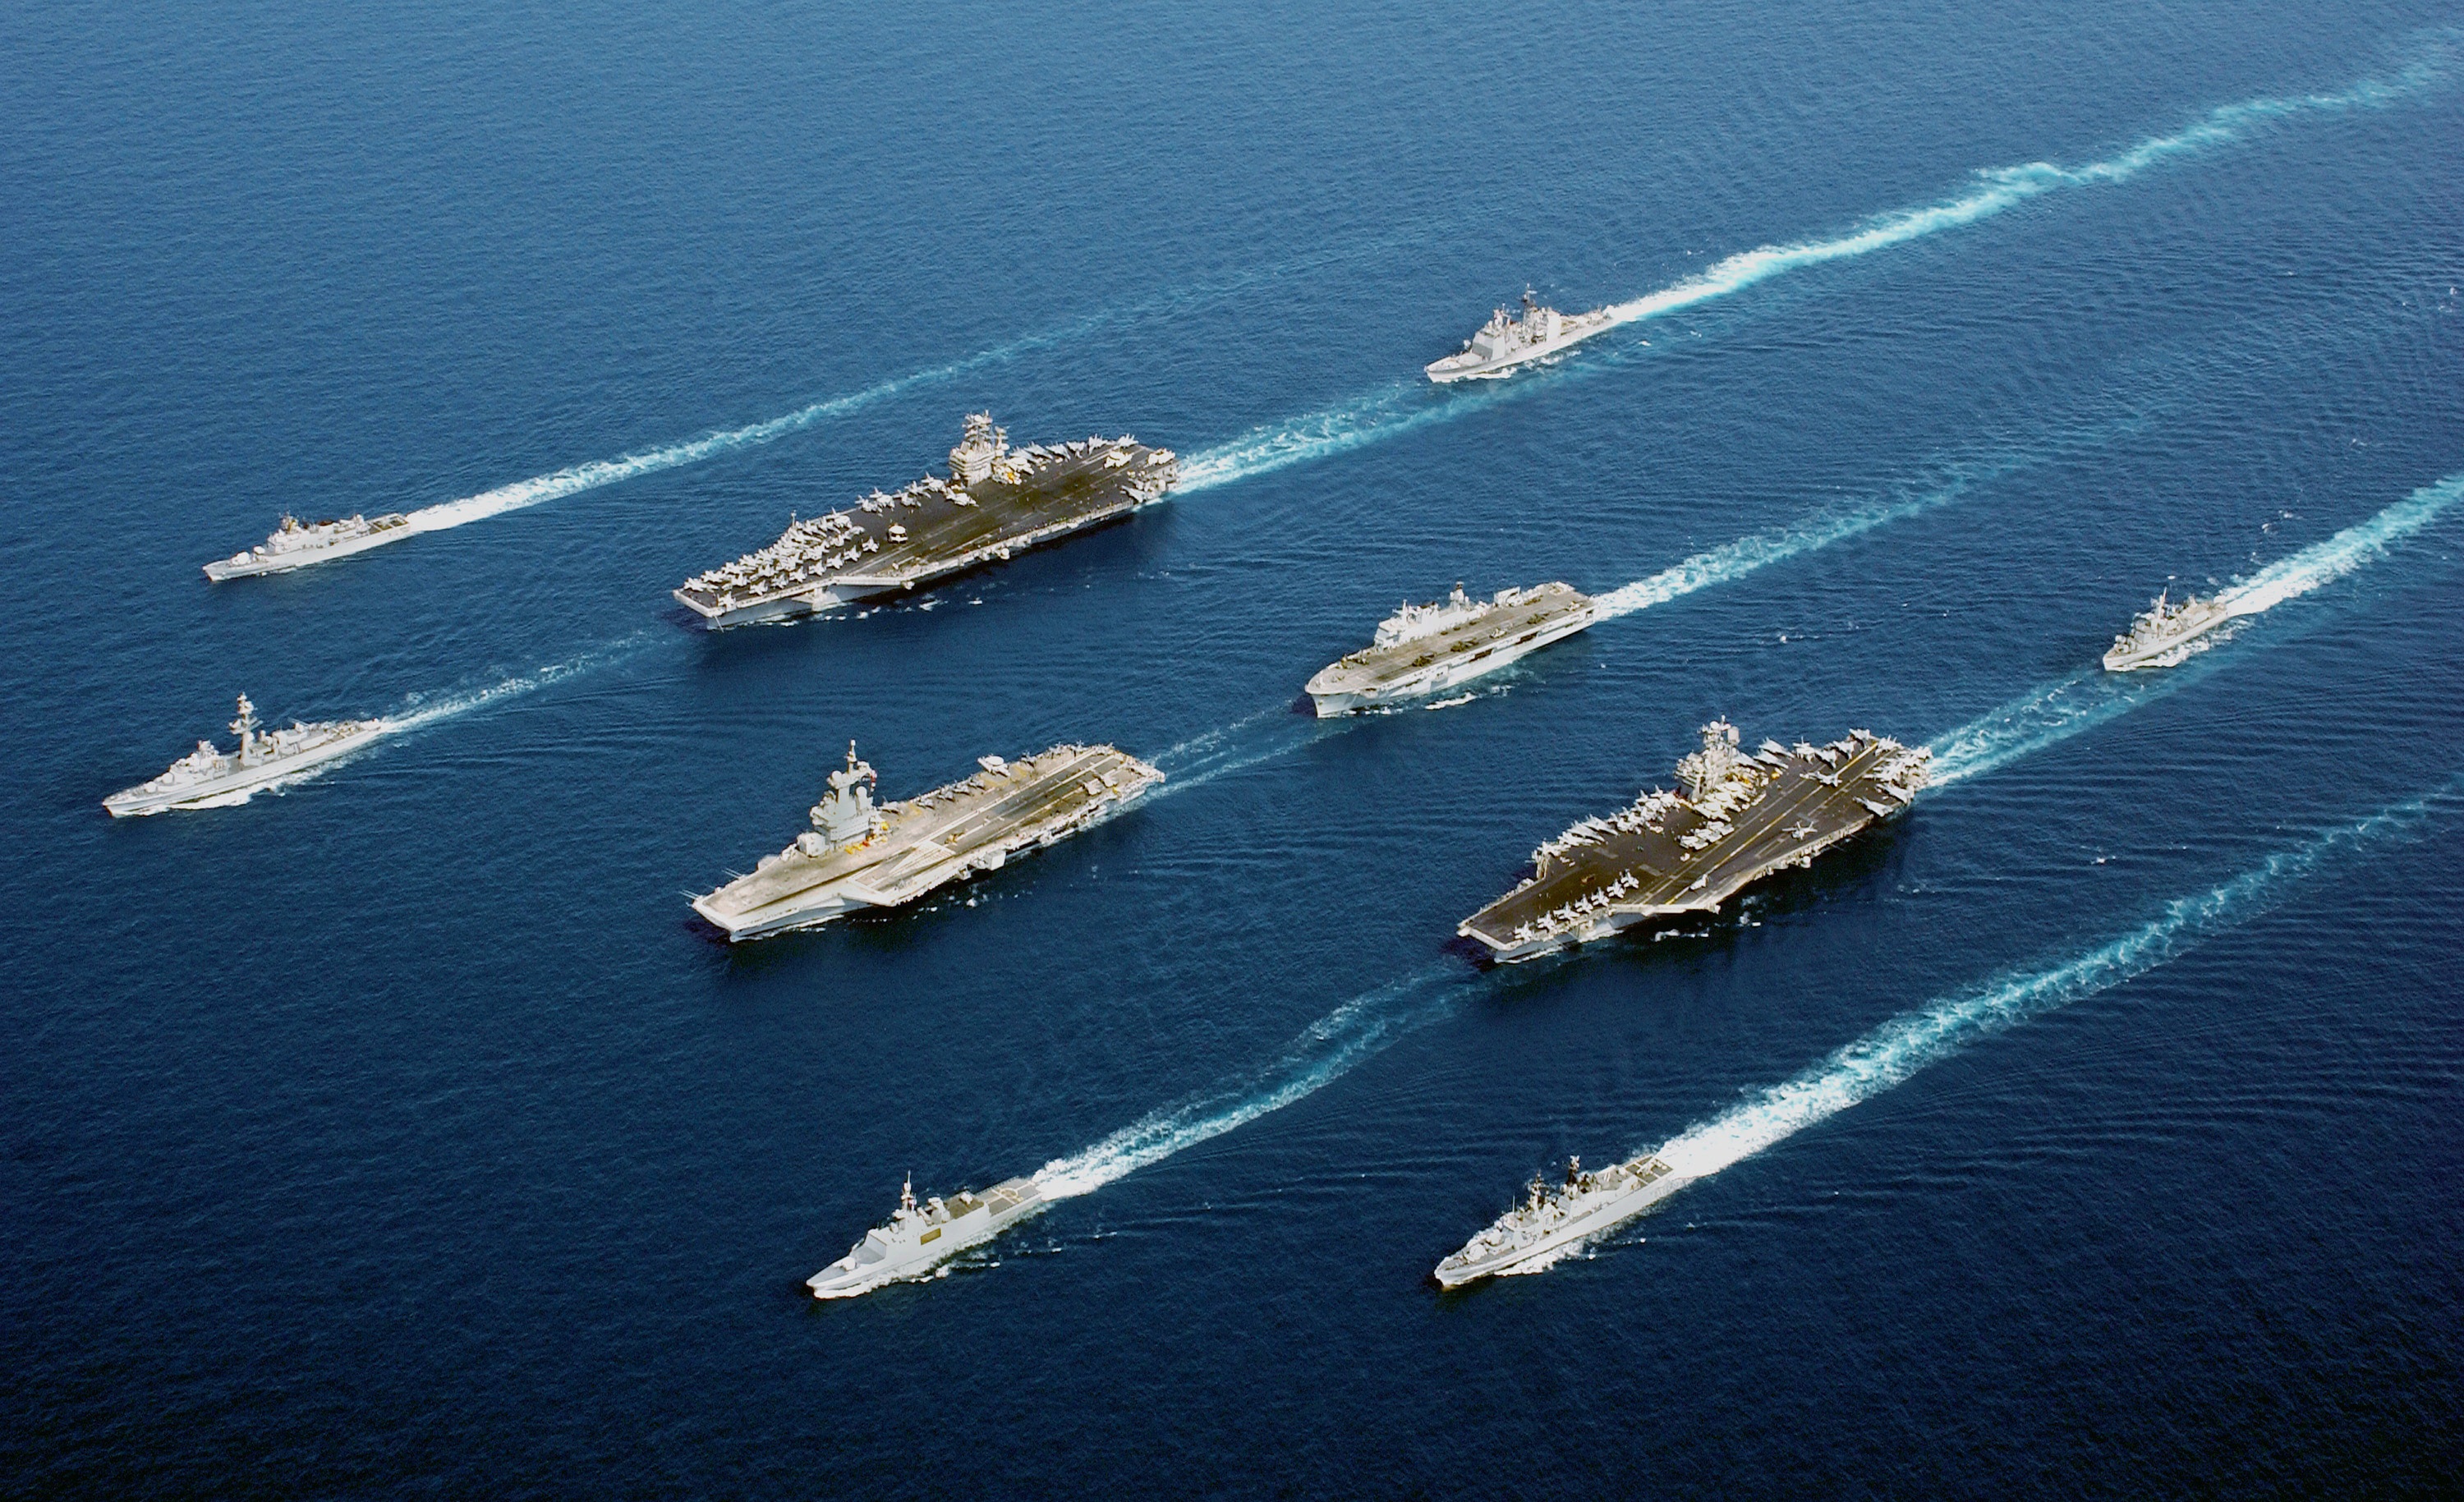
sea, ocean, wing, ship, military, formation, vehicle, sailing, parade, cruise, nautical, boats, ships, marine, navy, vessels, watercraft, warship, battleship, aircraft carrier, naval ship, battlecruiser, five nations